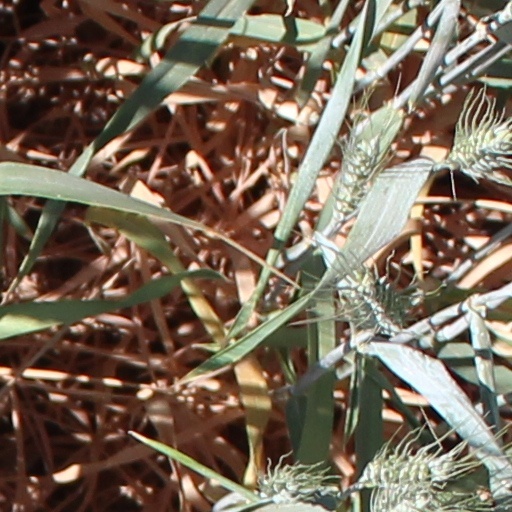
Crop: wheat